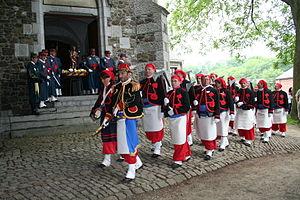
Thuin (Belgique), honneurs rendus aux reliques de Saint-Roch devant l'église Notre-Dame del Vaux avant la procession.
Le clos des Zouaves est un vignoble situé dans les jardins suspendus de Thuin, ville francophone wallonne de Belgique. Planté en juin 2001 par la distillerie de Biercée, il a une superficie de 1 000 pieds.